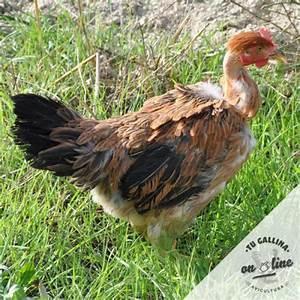
chicken